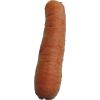
Label: carrot